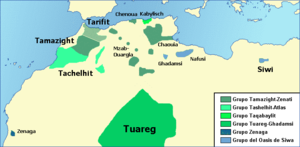
Localisation des variantes berbères en Afrique du Nord